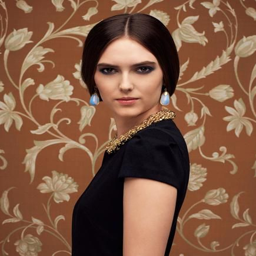
fool everyone into thinking you lopped off your long hair by pulling it into a faux bob .